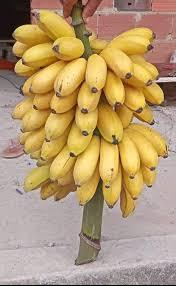
Hizi ni ndizi ambazo zimeweza kuifaa ndizi kukula zinazotolewa na mwenyewe kutoka mashamba hili aweze kupeleka mjini kuziuza ama kupeleka  nyumba kukula ndizi ni ndizi ambayo imeekeza katika barabara na imeshika na mwenye  mkulima hili aweze kuuza.